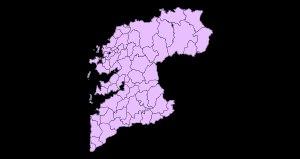
Cette liste présente les 62 communes de la Province de Pontevedra en Galice.